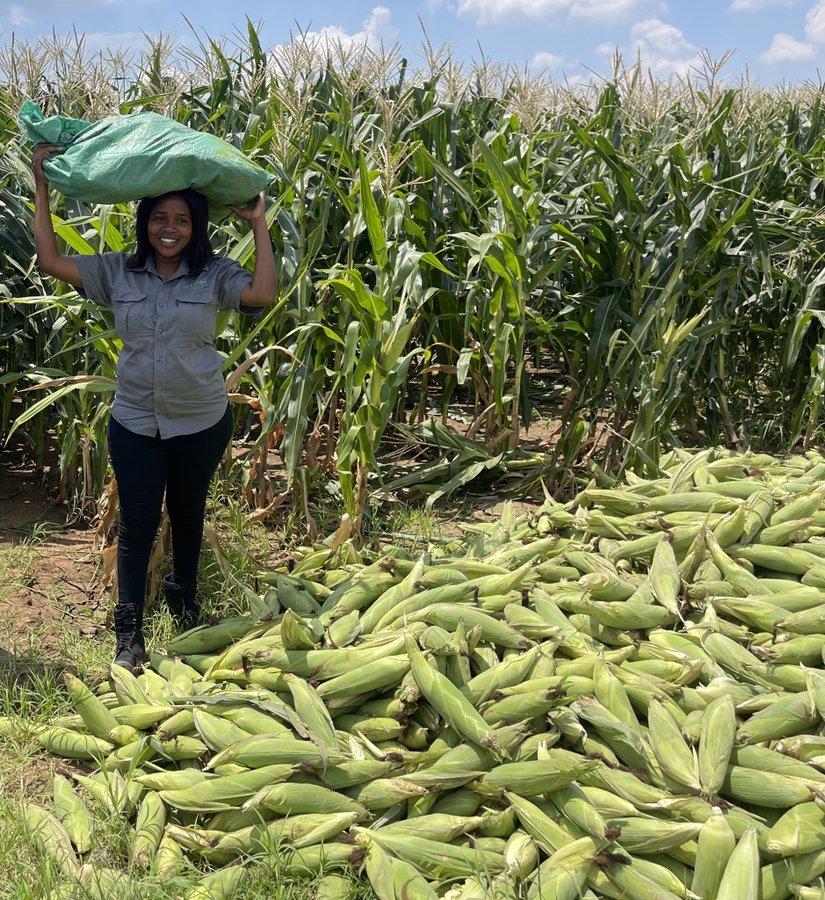
Mtu aliyesimama akiwa amebeba kifungashio kichwani mwake  katika eneo la wazi mfano wa shamba lililozungukwa na zao la mahindi yaliyovunwa na kukusanywa kwa pamoja, kuashiria ni eneo litumikalo kwa ajili ya uzalishaji wa zao hilo la biashara.